Caleb McDuff

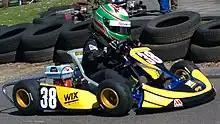
WIX Silence Racing livery

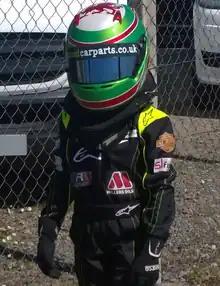
McDuff in full race suit with custom designed crash helmet

From an early age McDuff showed an interest in cars and racing, and learned to drive electric-powered cars from the age of 18 months. He had his first drive of a petrol-powered go-kart at age four.